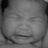
Emotion: sad